Jean Jacques Flipart

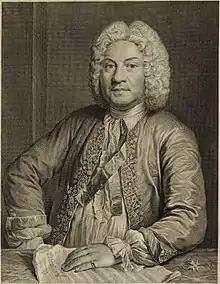
"François Couperin", composer. Etching by Jean-Jacques Flipart, 1735, after painting by André Boüys

Flipart was born in Paris. His father was the engraver Jean Charles Flipart, under whom he received his initial training in the engraver's art. His brother Charles Joseph Flipart, who was later noted both for his engraving and painting oeuvre, also received his initial training under the father's hand.